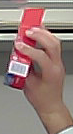
Product: colgate_toothpaste